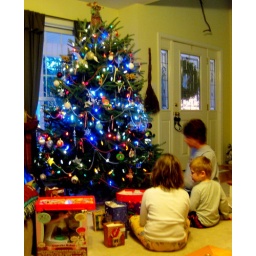
The family around the tree was very cute